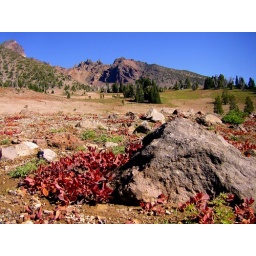
Cayuse Crater in the distance, Broken Top mountain trail, Three Sisters Wilderness, OregonIdentity of the plant in fall color is unknown.